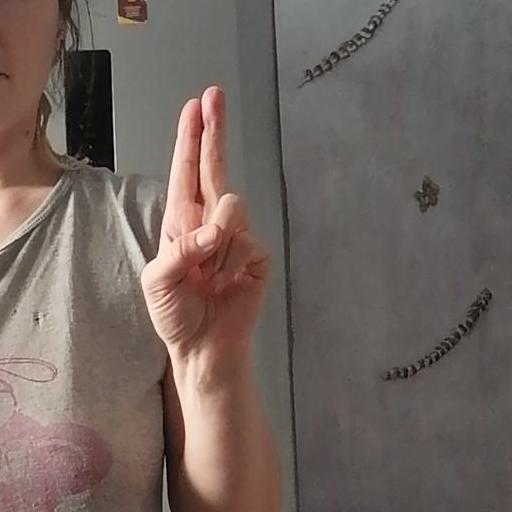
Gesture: two_up